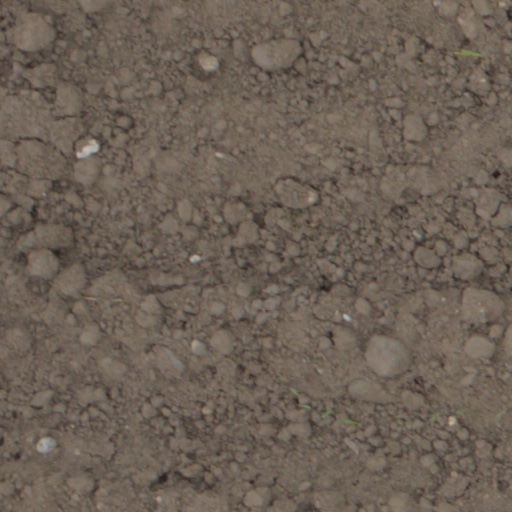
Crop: wheat